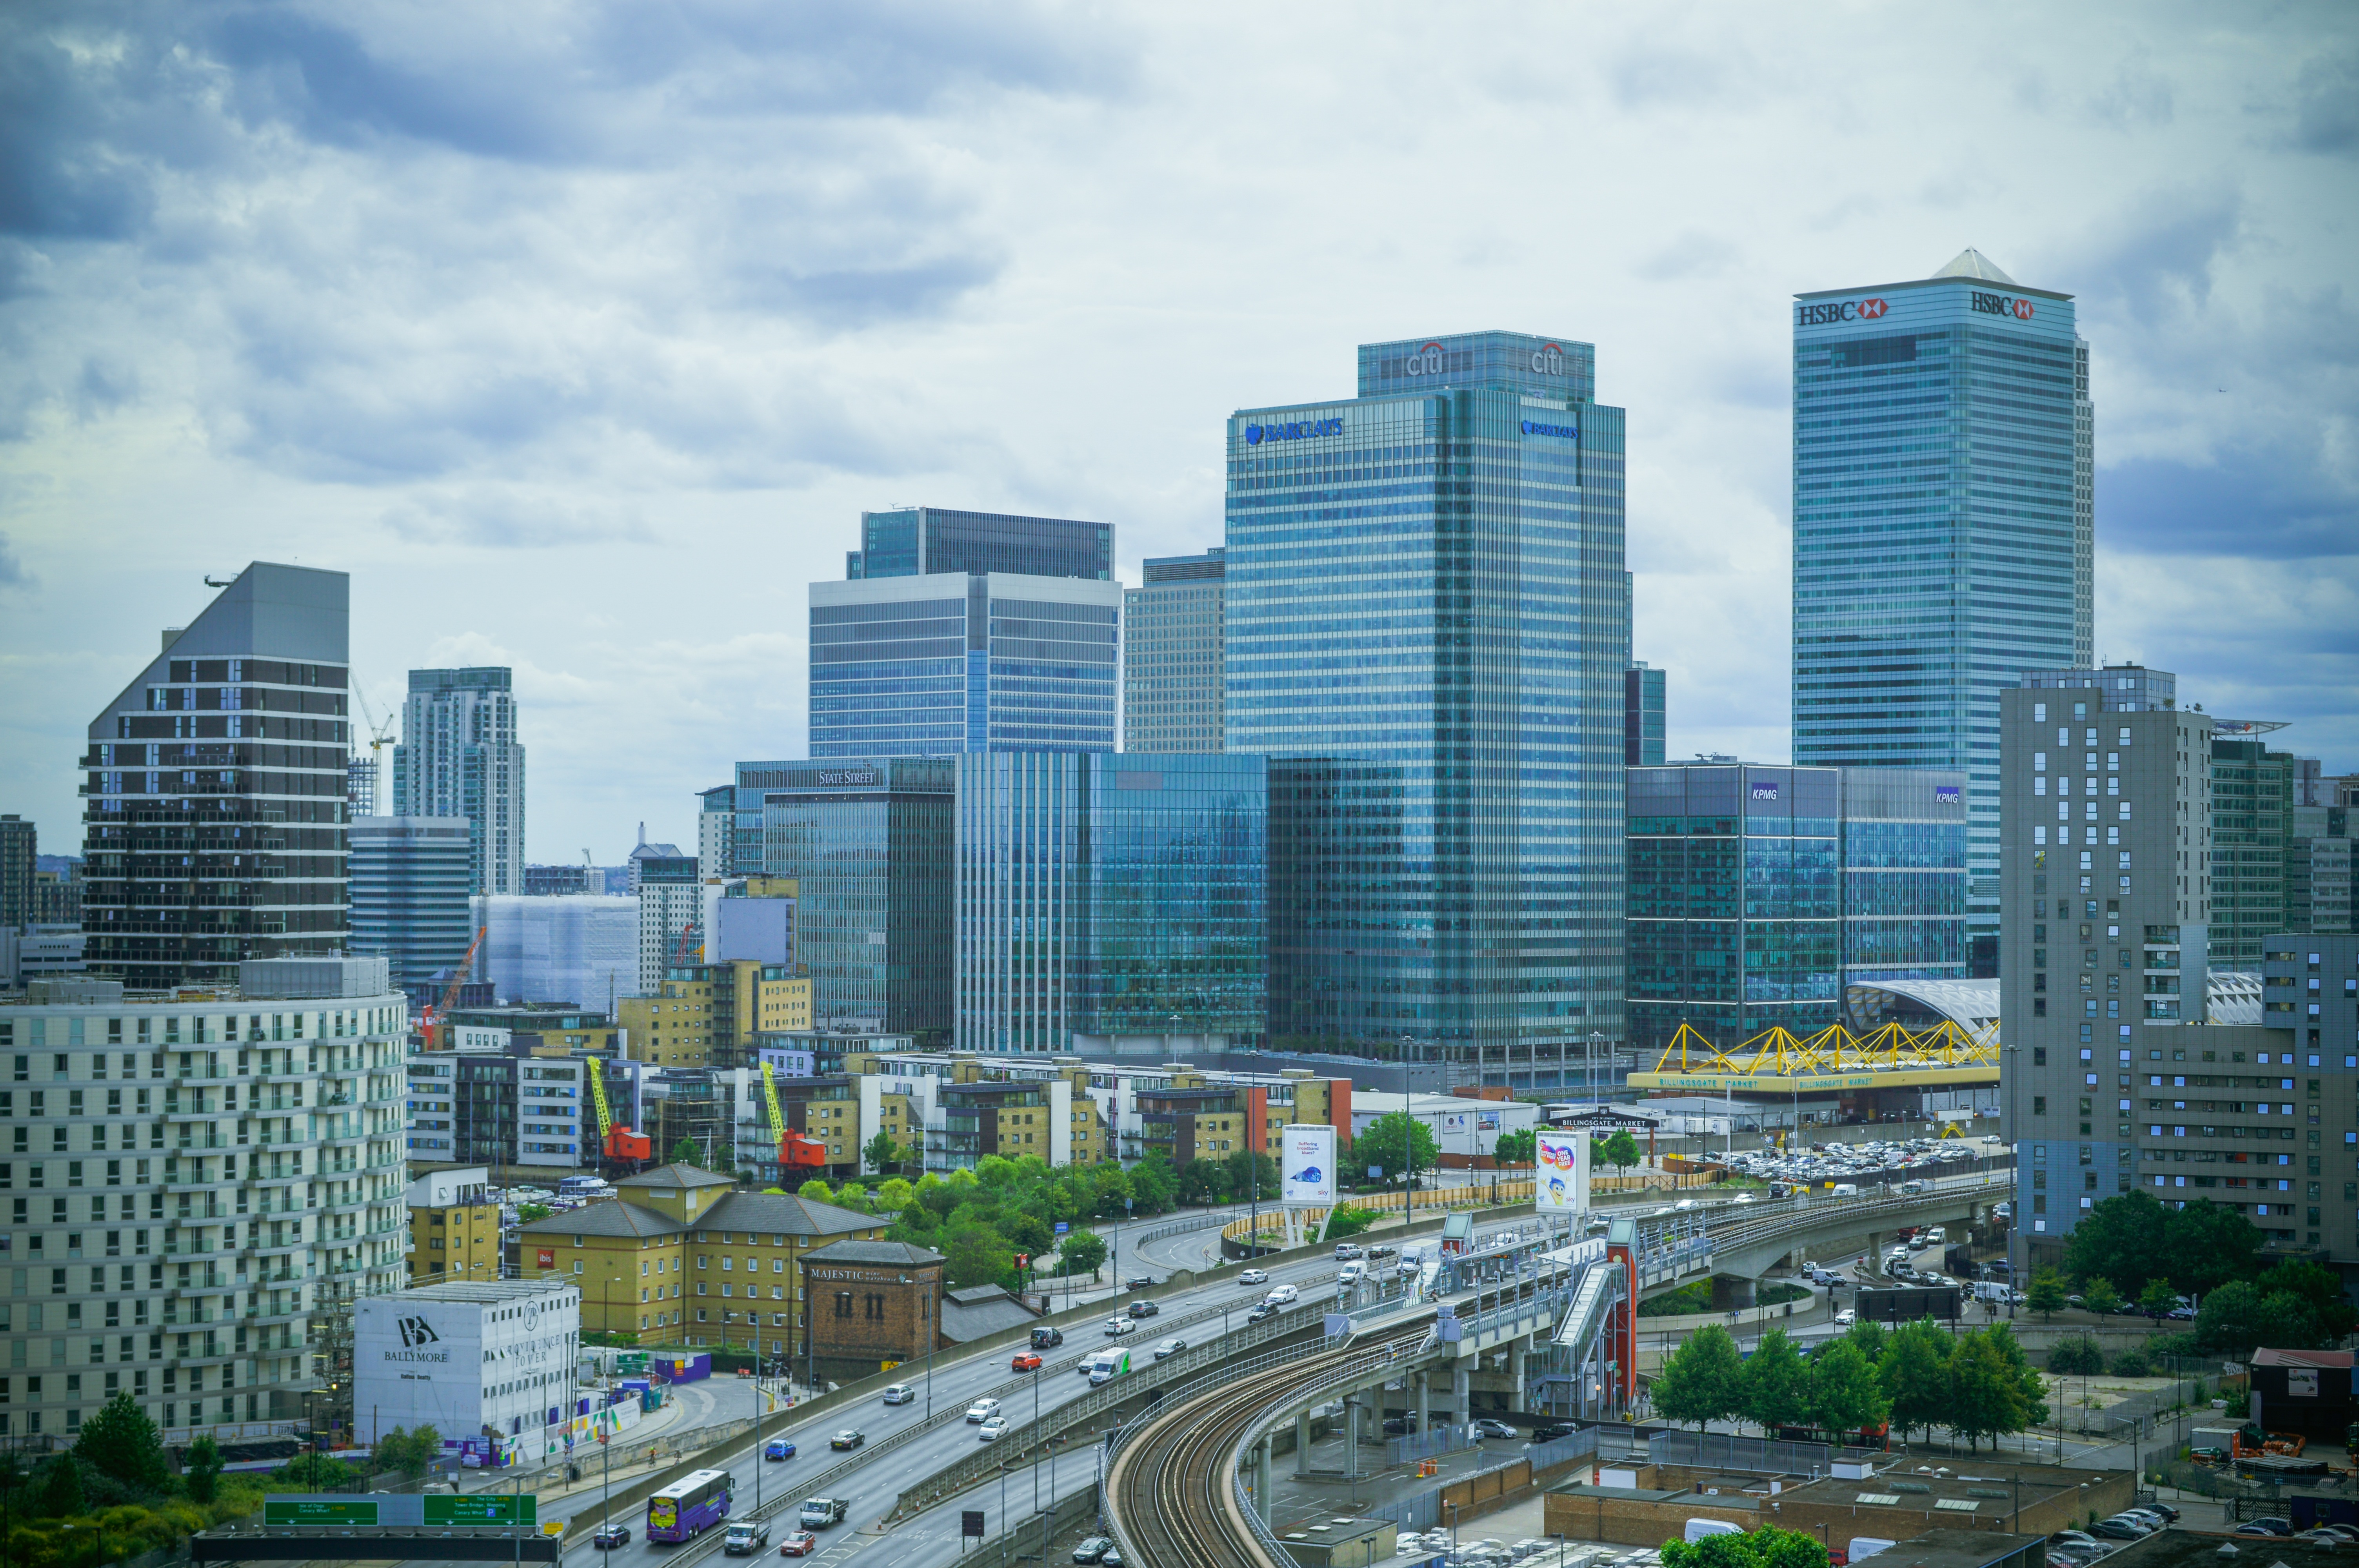
horizon, architecture, sky, bridge, skyline, traffic, street, building, city, skyscraper, urban, cityscape, downtown, travel, panoramic, suburb, high, tower, landmark, business, modern, tower block, tall, metropolis, condominium, neighbourhood, bird's eye view, urban area, residential area, geographical feature, human settlement, metropolitan area